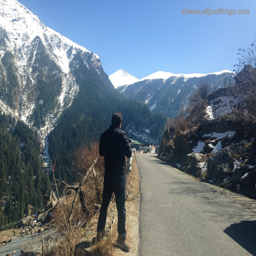
on the way to person or traveler